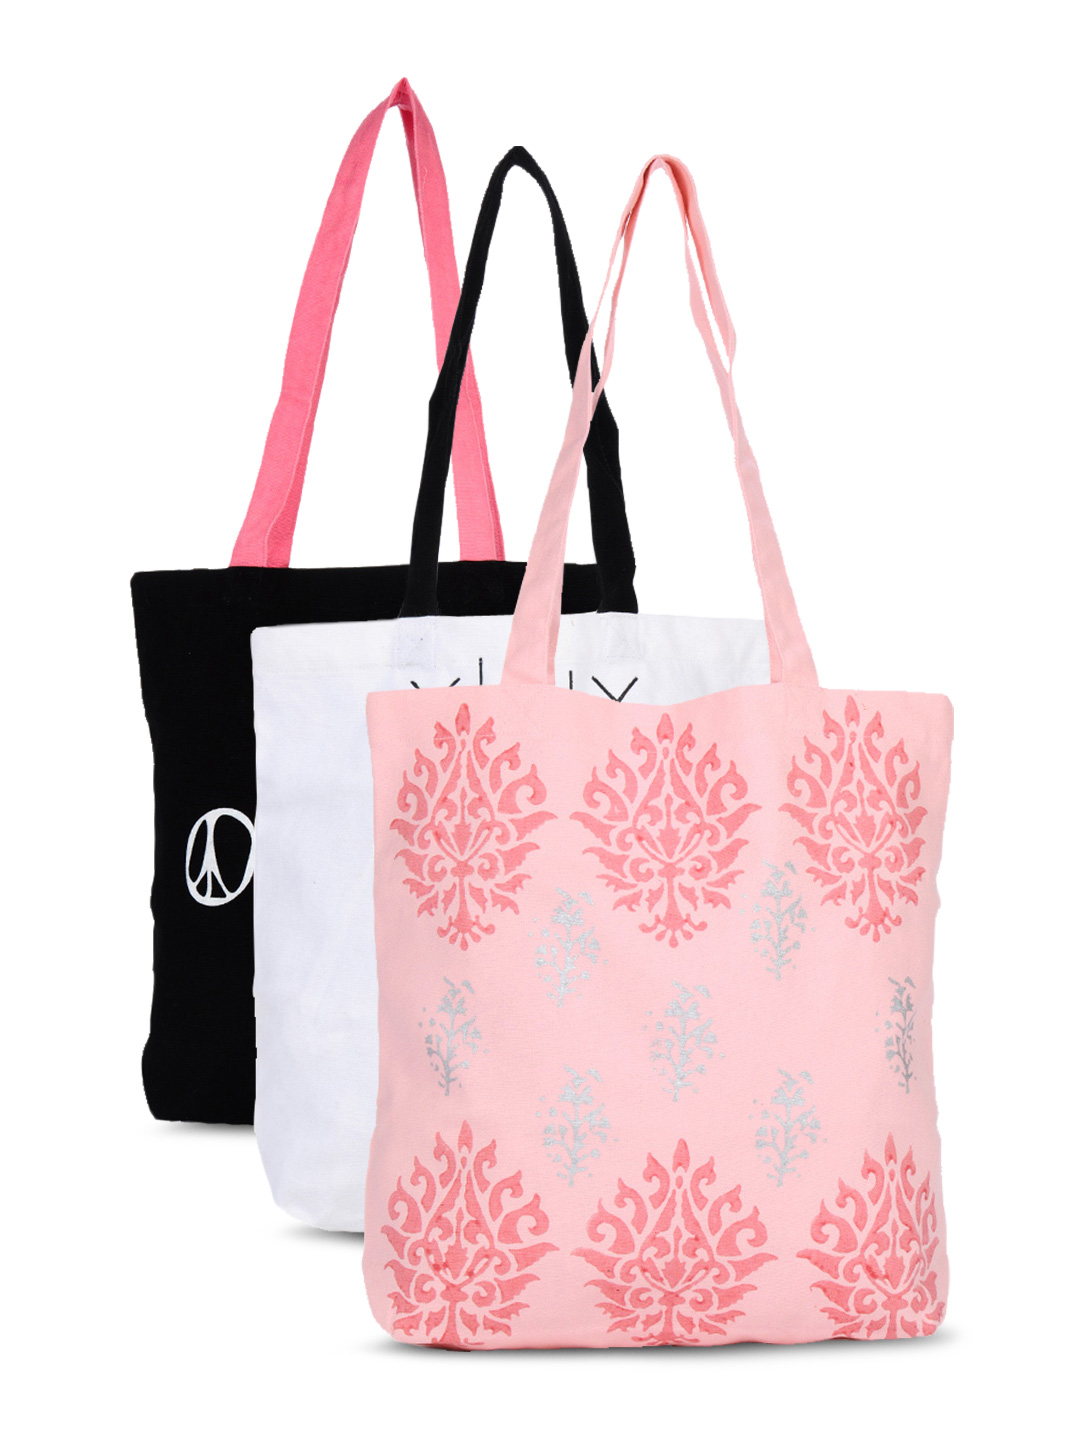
Be For Bag Women Pack of 3 Bag
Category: Accessories / Bags / Handbags
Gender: Women
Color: White
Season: Summer 2015
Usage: Casual